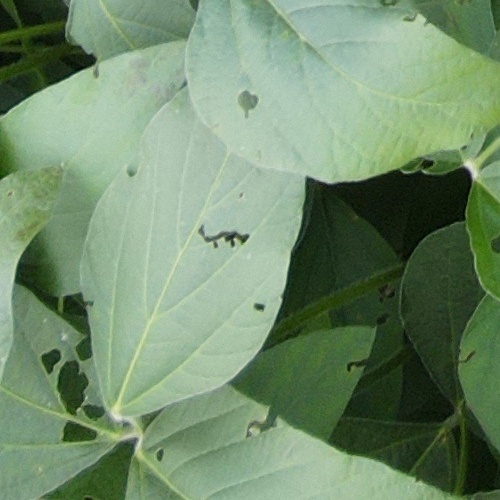
Label: Caterpillar